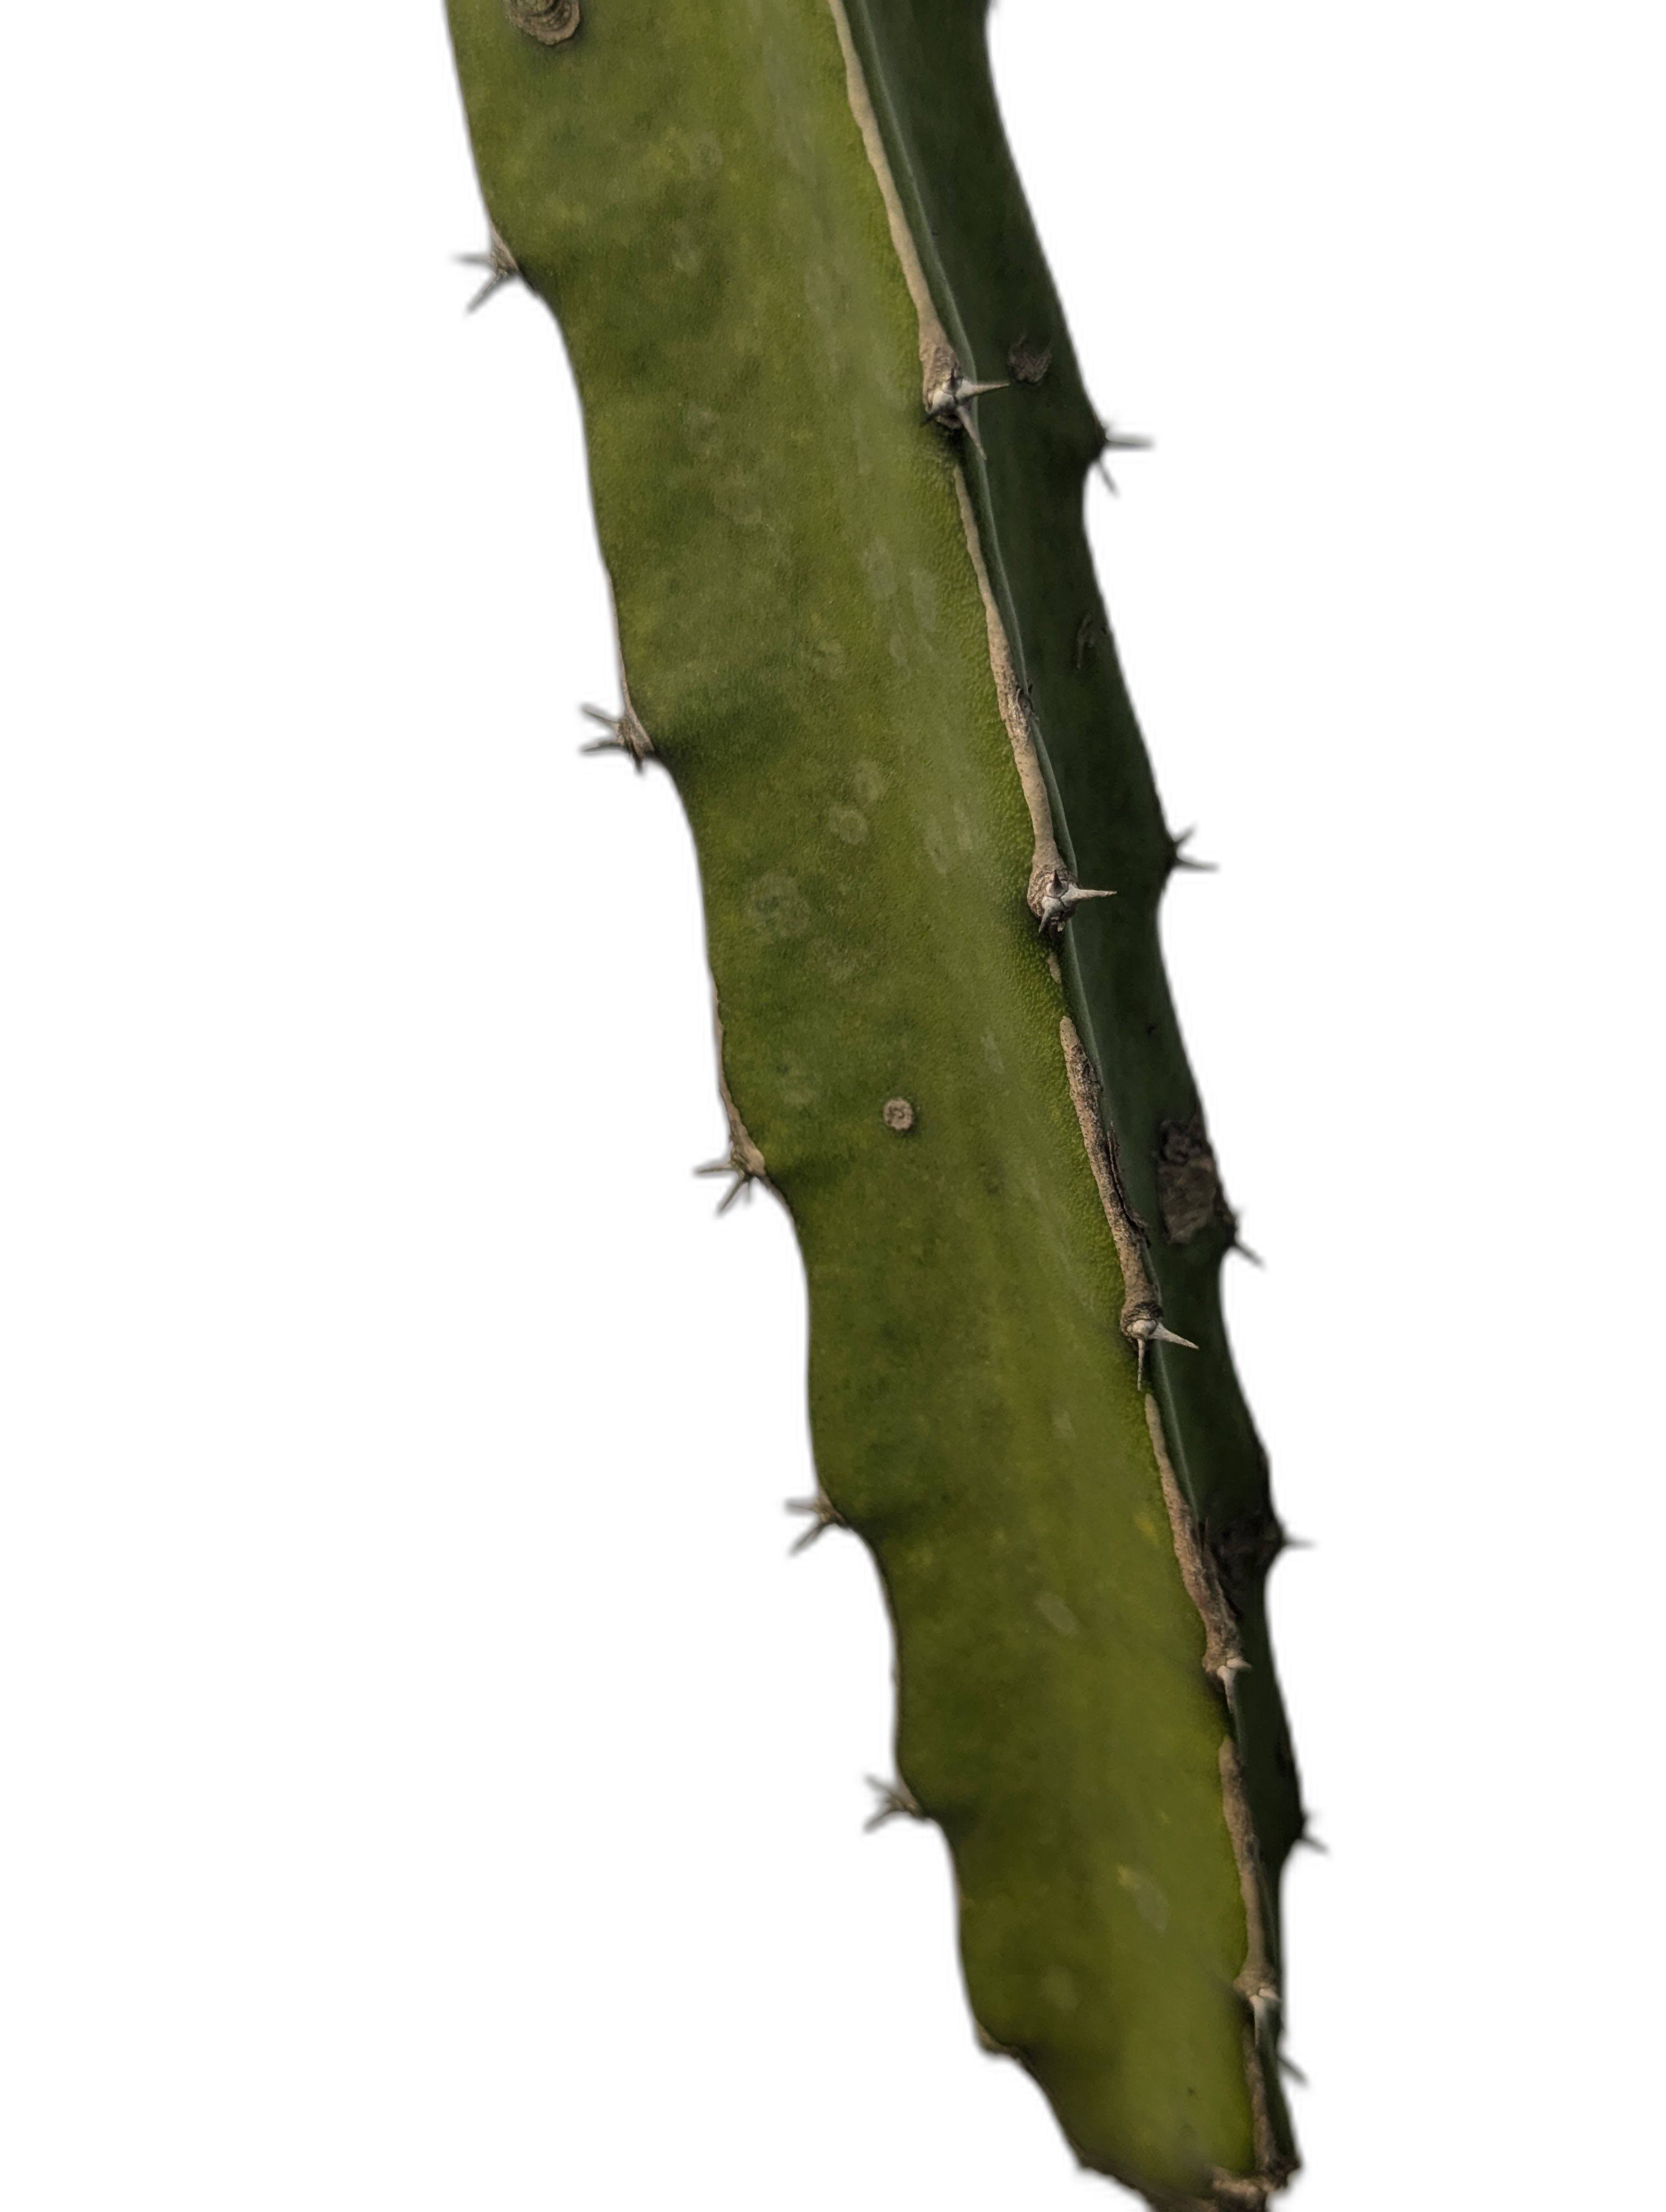
Label: Good leaf